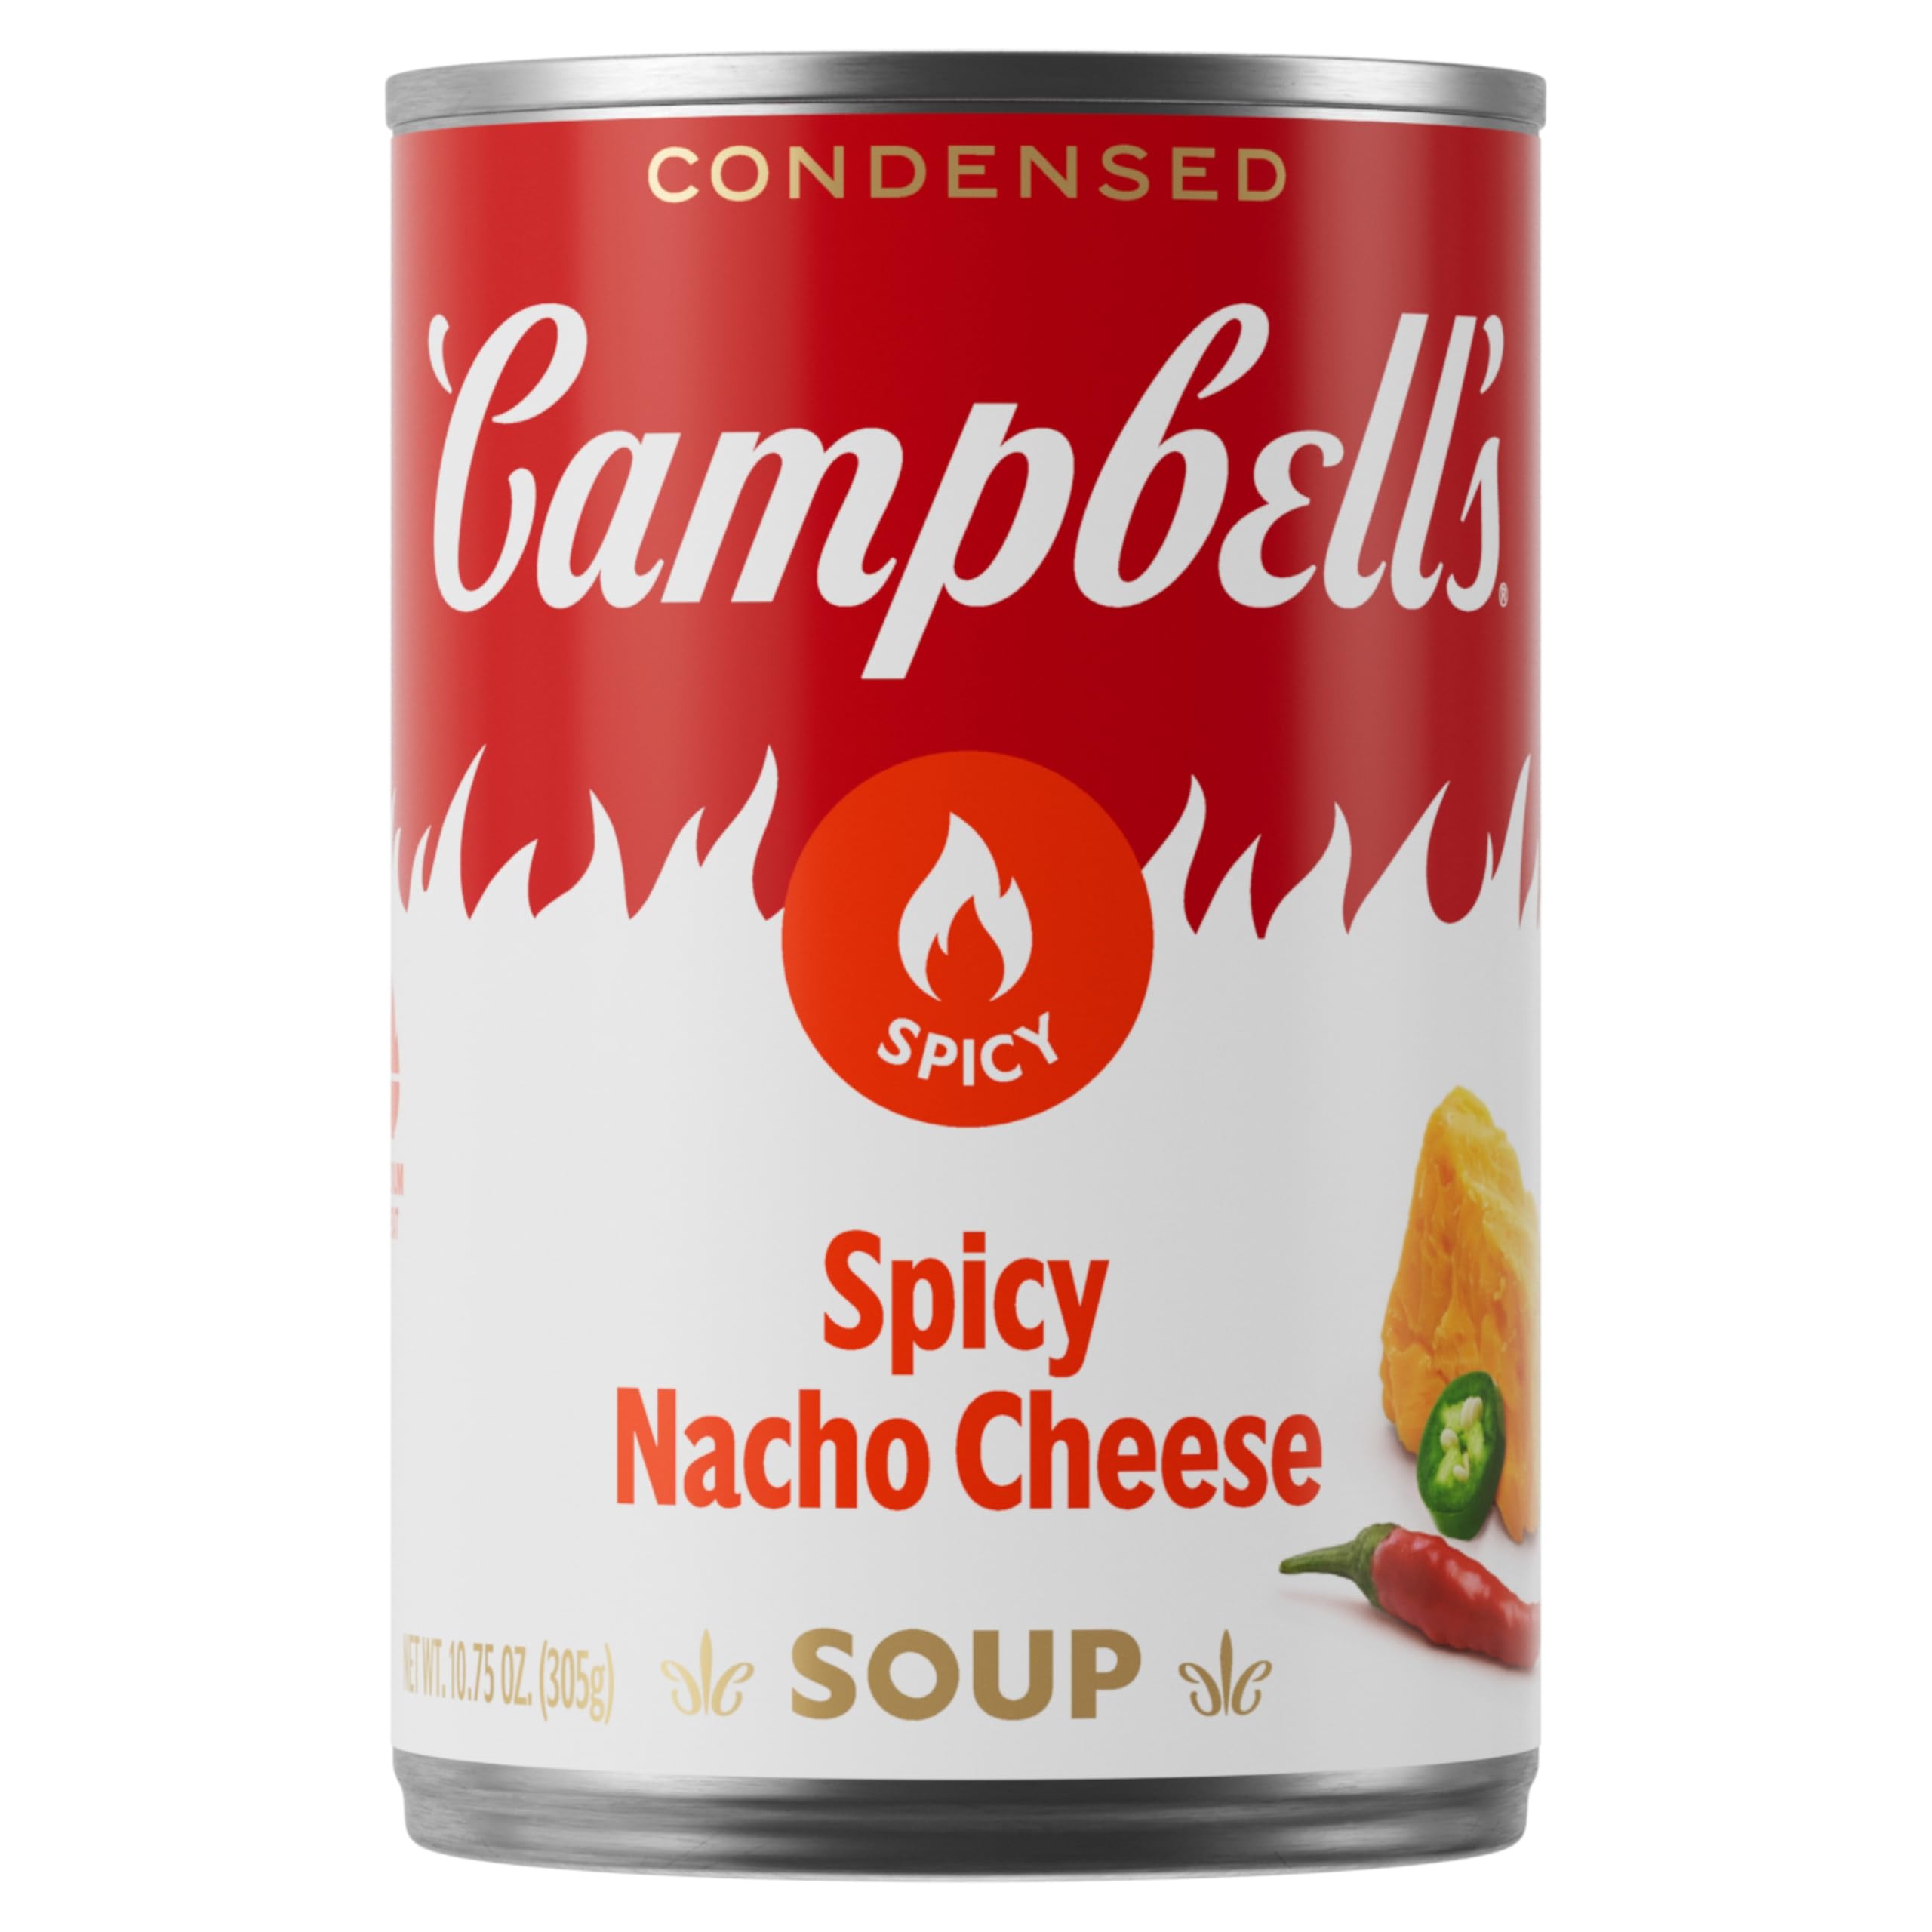
Item Name: Campbell's Condensed Fiesta Nacho Cheese Soup, 10.75 Ounce Can
Bullet Point 1: HIGH-QUALITY INGREDIENTS: Fiesta Nacho Cheese Soup starts with spicy peppers and rich cheddar cheese for a deliciously smooth and spicy flavor
Bullet Point 2: TRY IT AS A RECIPE STARTER: Use to jumpstart your favorite recipe or use as a substitute for a sauce
Bullet Point 3: RICH & FLAVORFUL: When you’re whipping up chicken tacos, this Fiesta Nacho Cheese Soup is the perfect start to any great recipe
Bullet Point 4: RECIPE INSPIRATION: With this soup on hand, instantly create a recipe your whole family will love – just customize with your favorite protein, veggies, or pasta
Bullet Point 5: PANTRY STAPLE: Each non-BPA-lined, recyclable 10.75 ounce can of condensed canned soup contains about 2.5 servings
Value: 10.75
Unit: Ounce

Price: 1.72